Eelam War IV

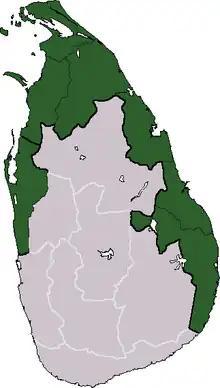
The area of Sri Lanka claimed by the LTTE as Tamil Eelam, where the vast majority of the fighting took place

Eelam War IV is the name given to the fourth and final phase of armed conflict between the Sri Lankan military and the separatist Liberation Tigers of Tamil Eelam (LTTE). Renewed hostilities began on the 26 July 2006, when Sri Lanka Air Force fighter jets bombed several LTTE camps around Mavil Aru anicut. The government's "casus belli" was that the LTTE had cut off the water supply to surrounding paddy fields in the area. Shutting down the sluice gates of the Mavil Aru on July 21 depriving the water to over 15,000 people - Sinhalese and Muslim settlers under Sri Lankan state-sponsored colonisation schemes in Trincomalee district. They were denied of water for drinking and also cultivating over 30,000 acres of paddy and other crops. The fighting resumed after a four-year ceasefire between the Government of Sri Lanka (GoSL) and LTTE. Continued fighting led to several territorial gains for the Sri Lankan Army, including the capture of Sampur, Vakarai and other parts of the east. The war took on an added dimension when the LTTE Air Tigers bombed Katunayake airbase on March 26, 2007, the first terrorist air attack without external assistance in history.